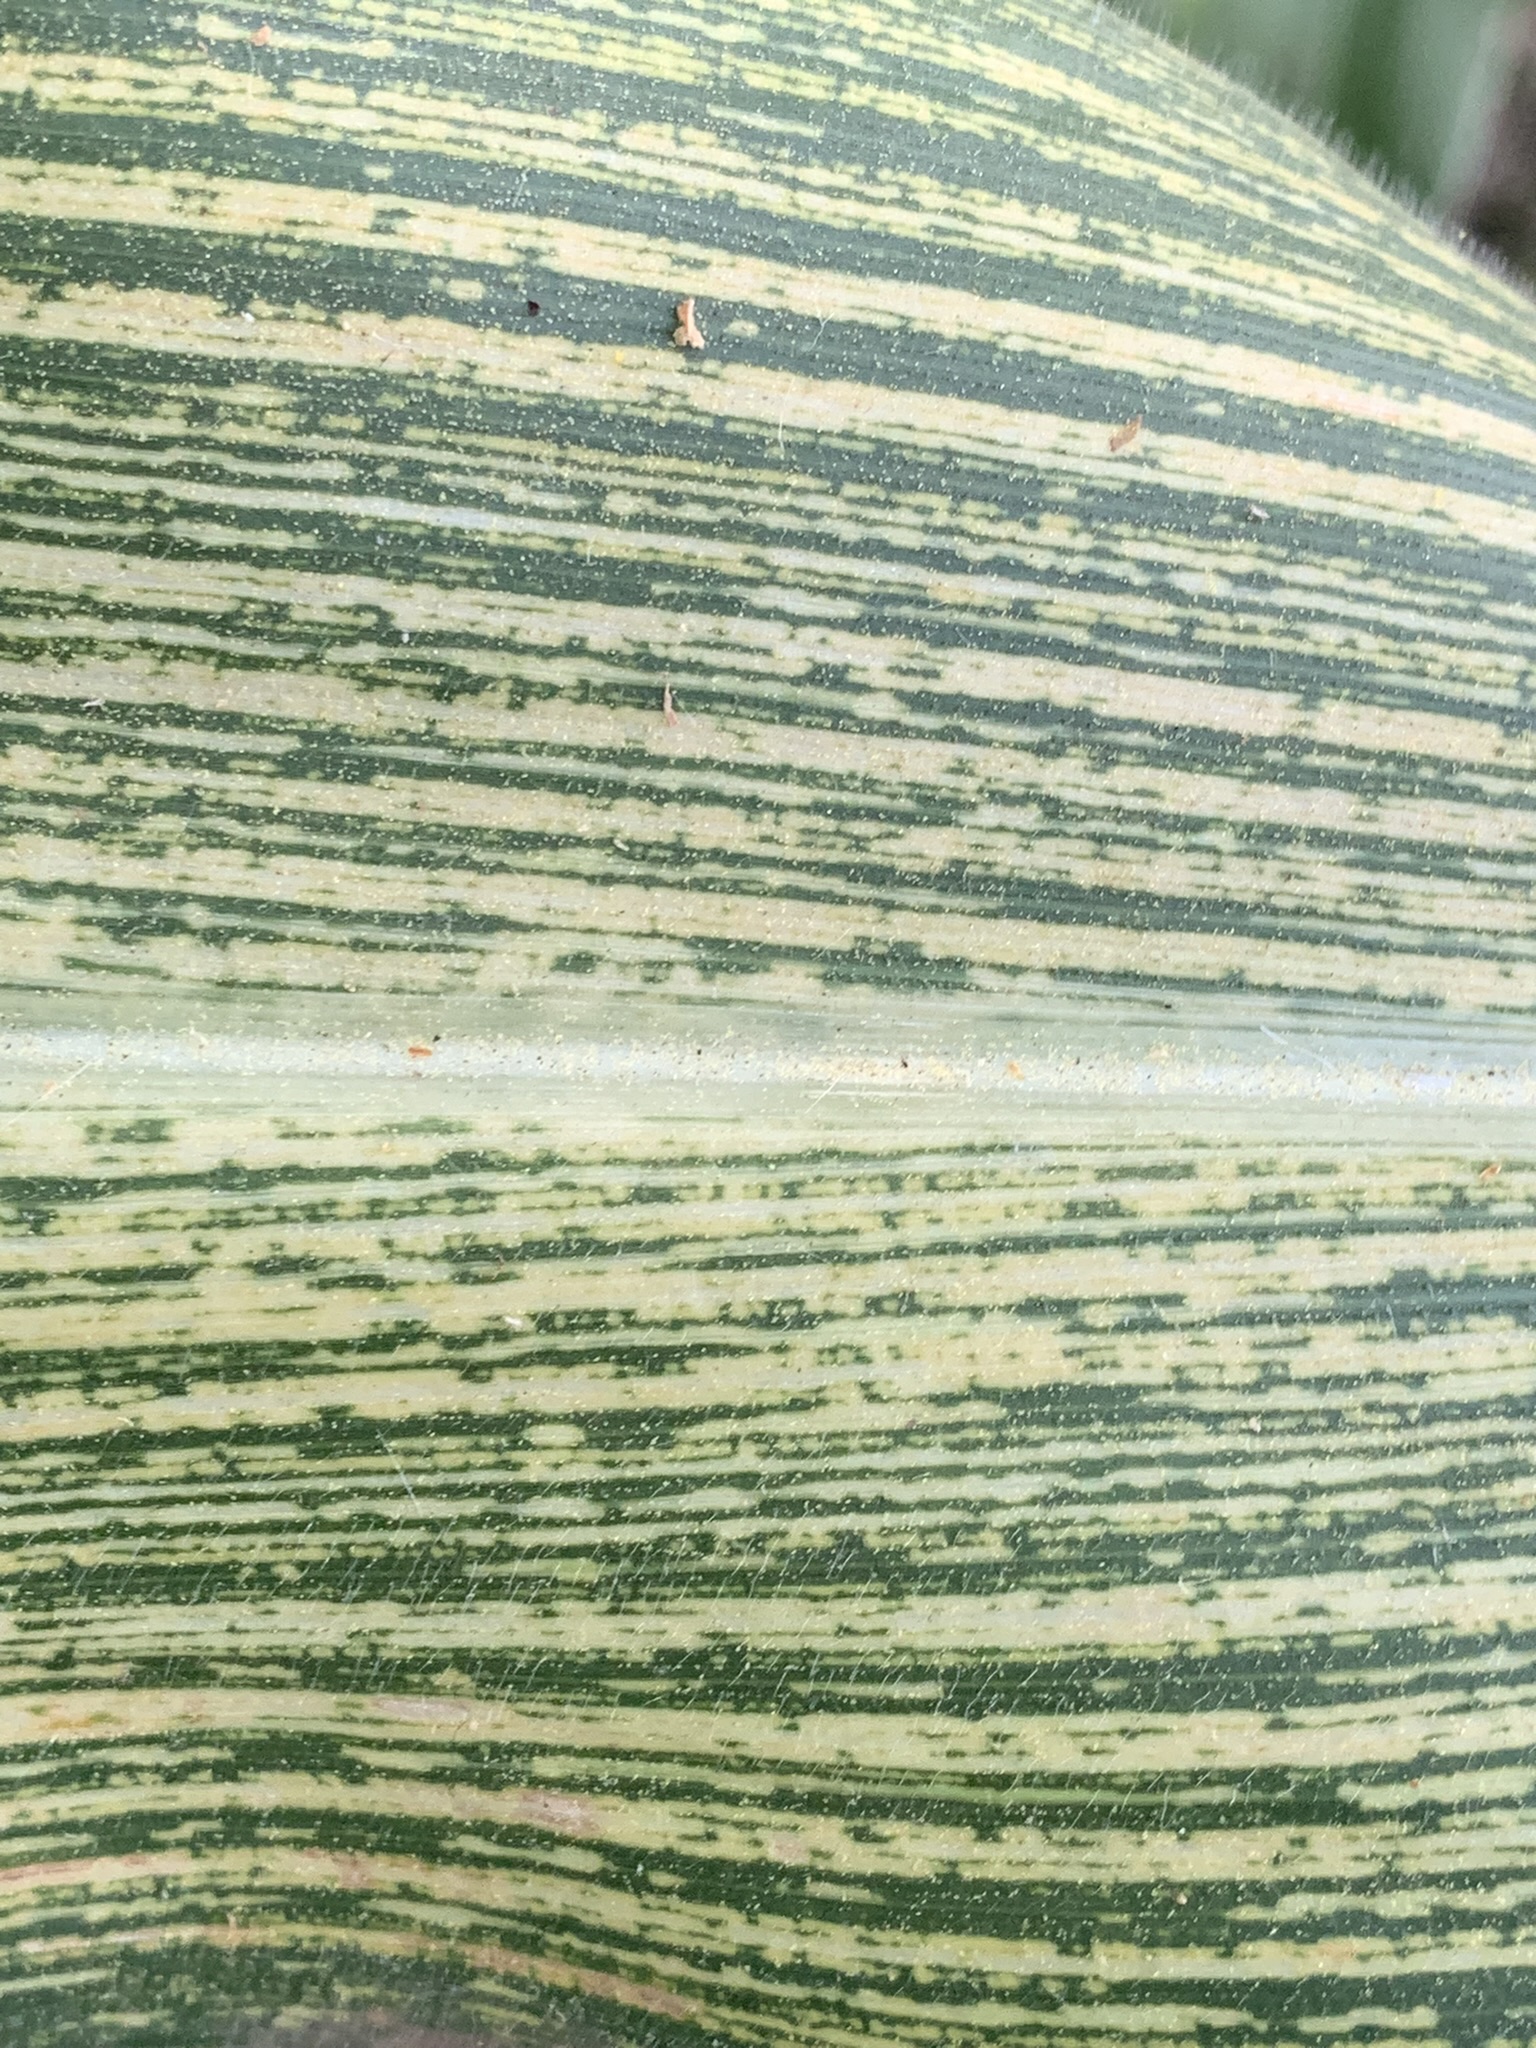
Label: MSV